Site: brandenburg
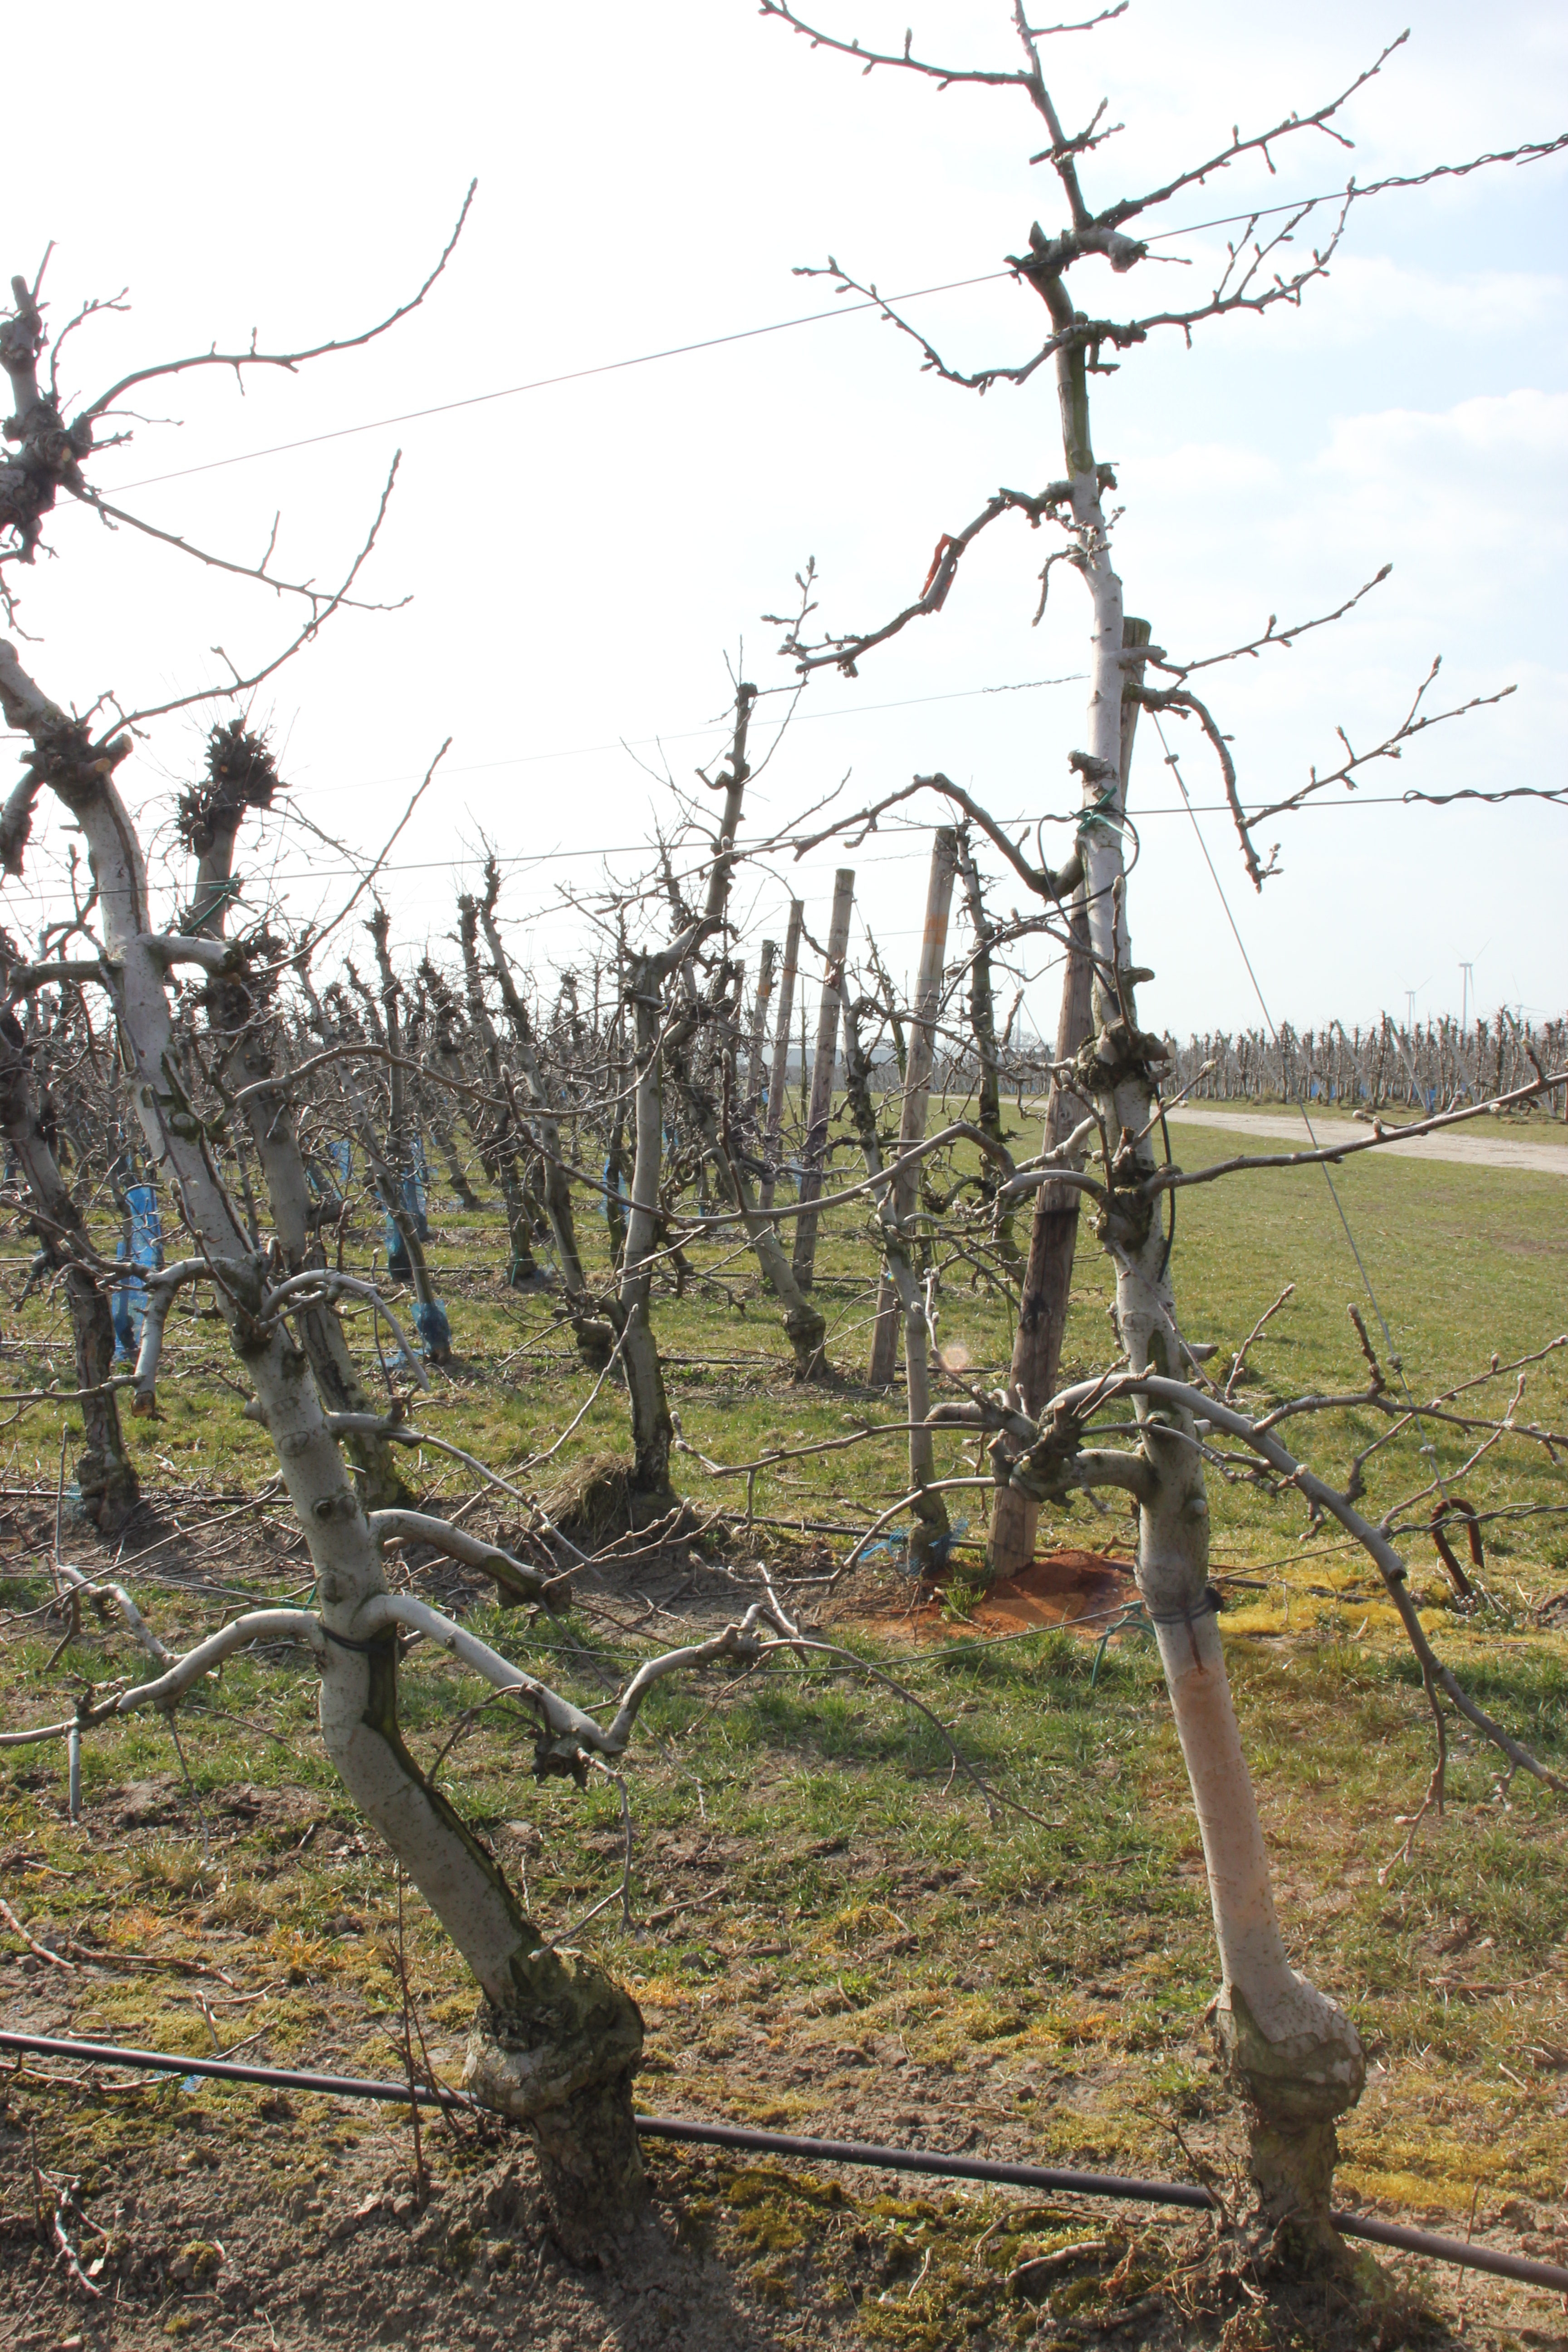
Growth stage (BBCH 03): Bud development